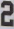
Number: 2